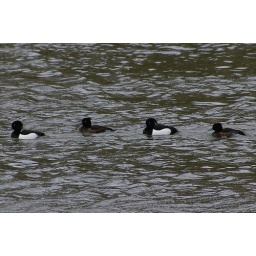
Another type of unknown duck seen on Neckar River. The male and female birds are in different colors.